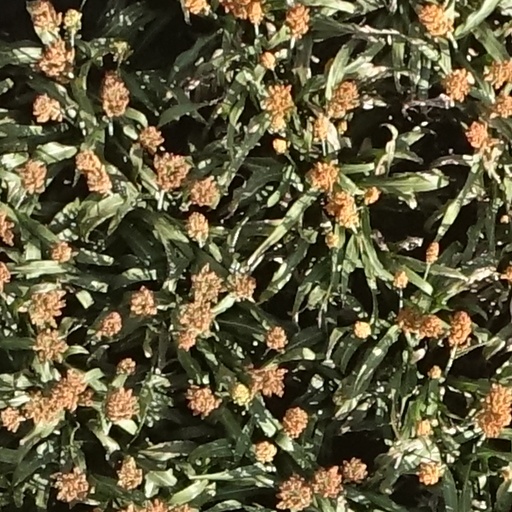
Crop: sorghum